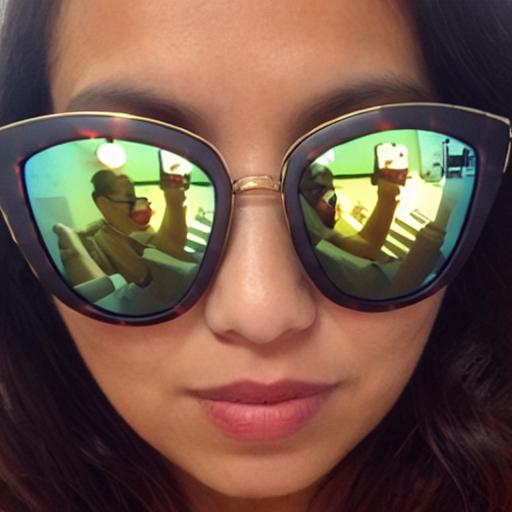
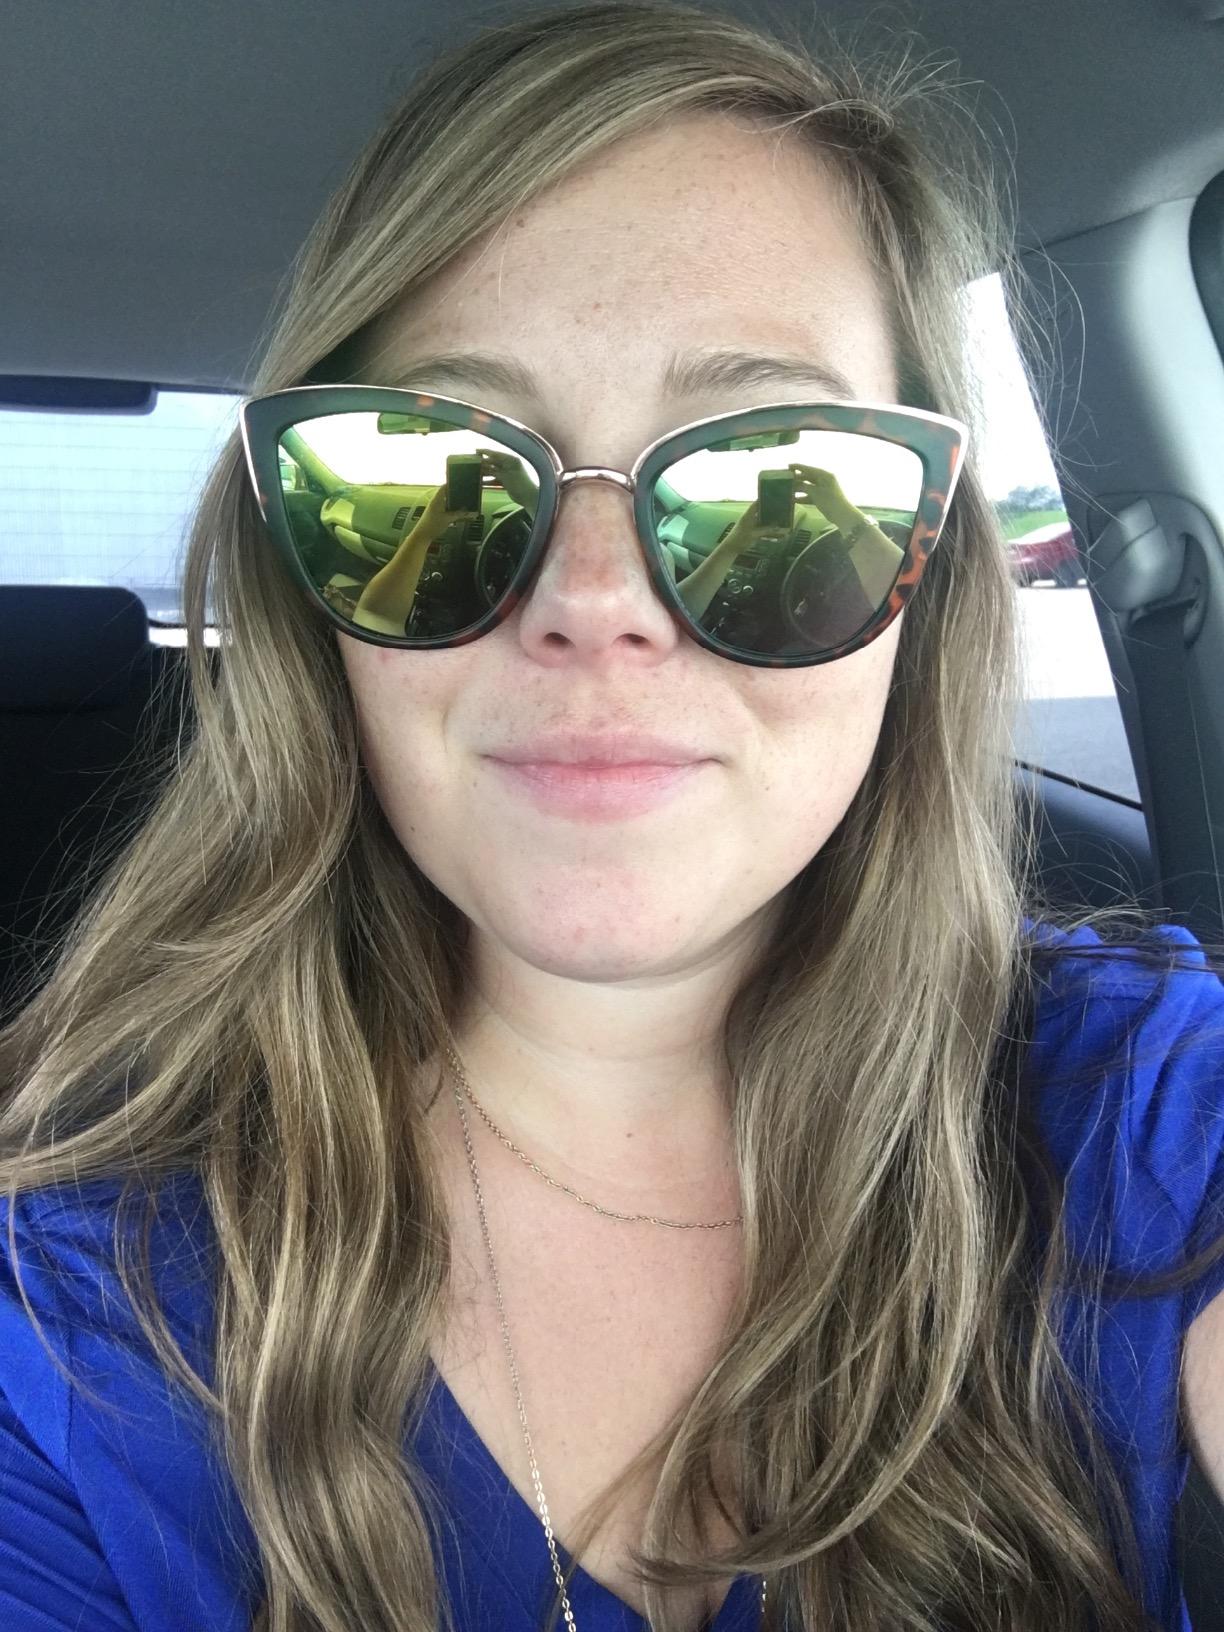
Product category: accessories_sunglasses
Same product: no